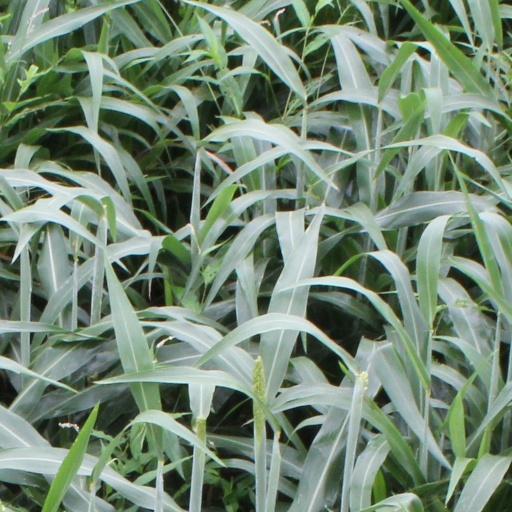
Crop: sorghum